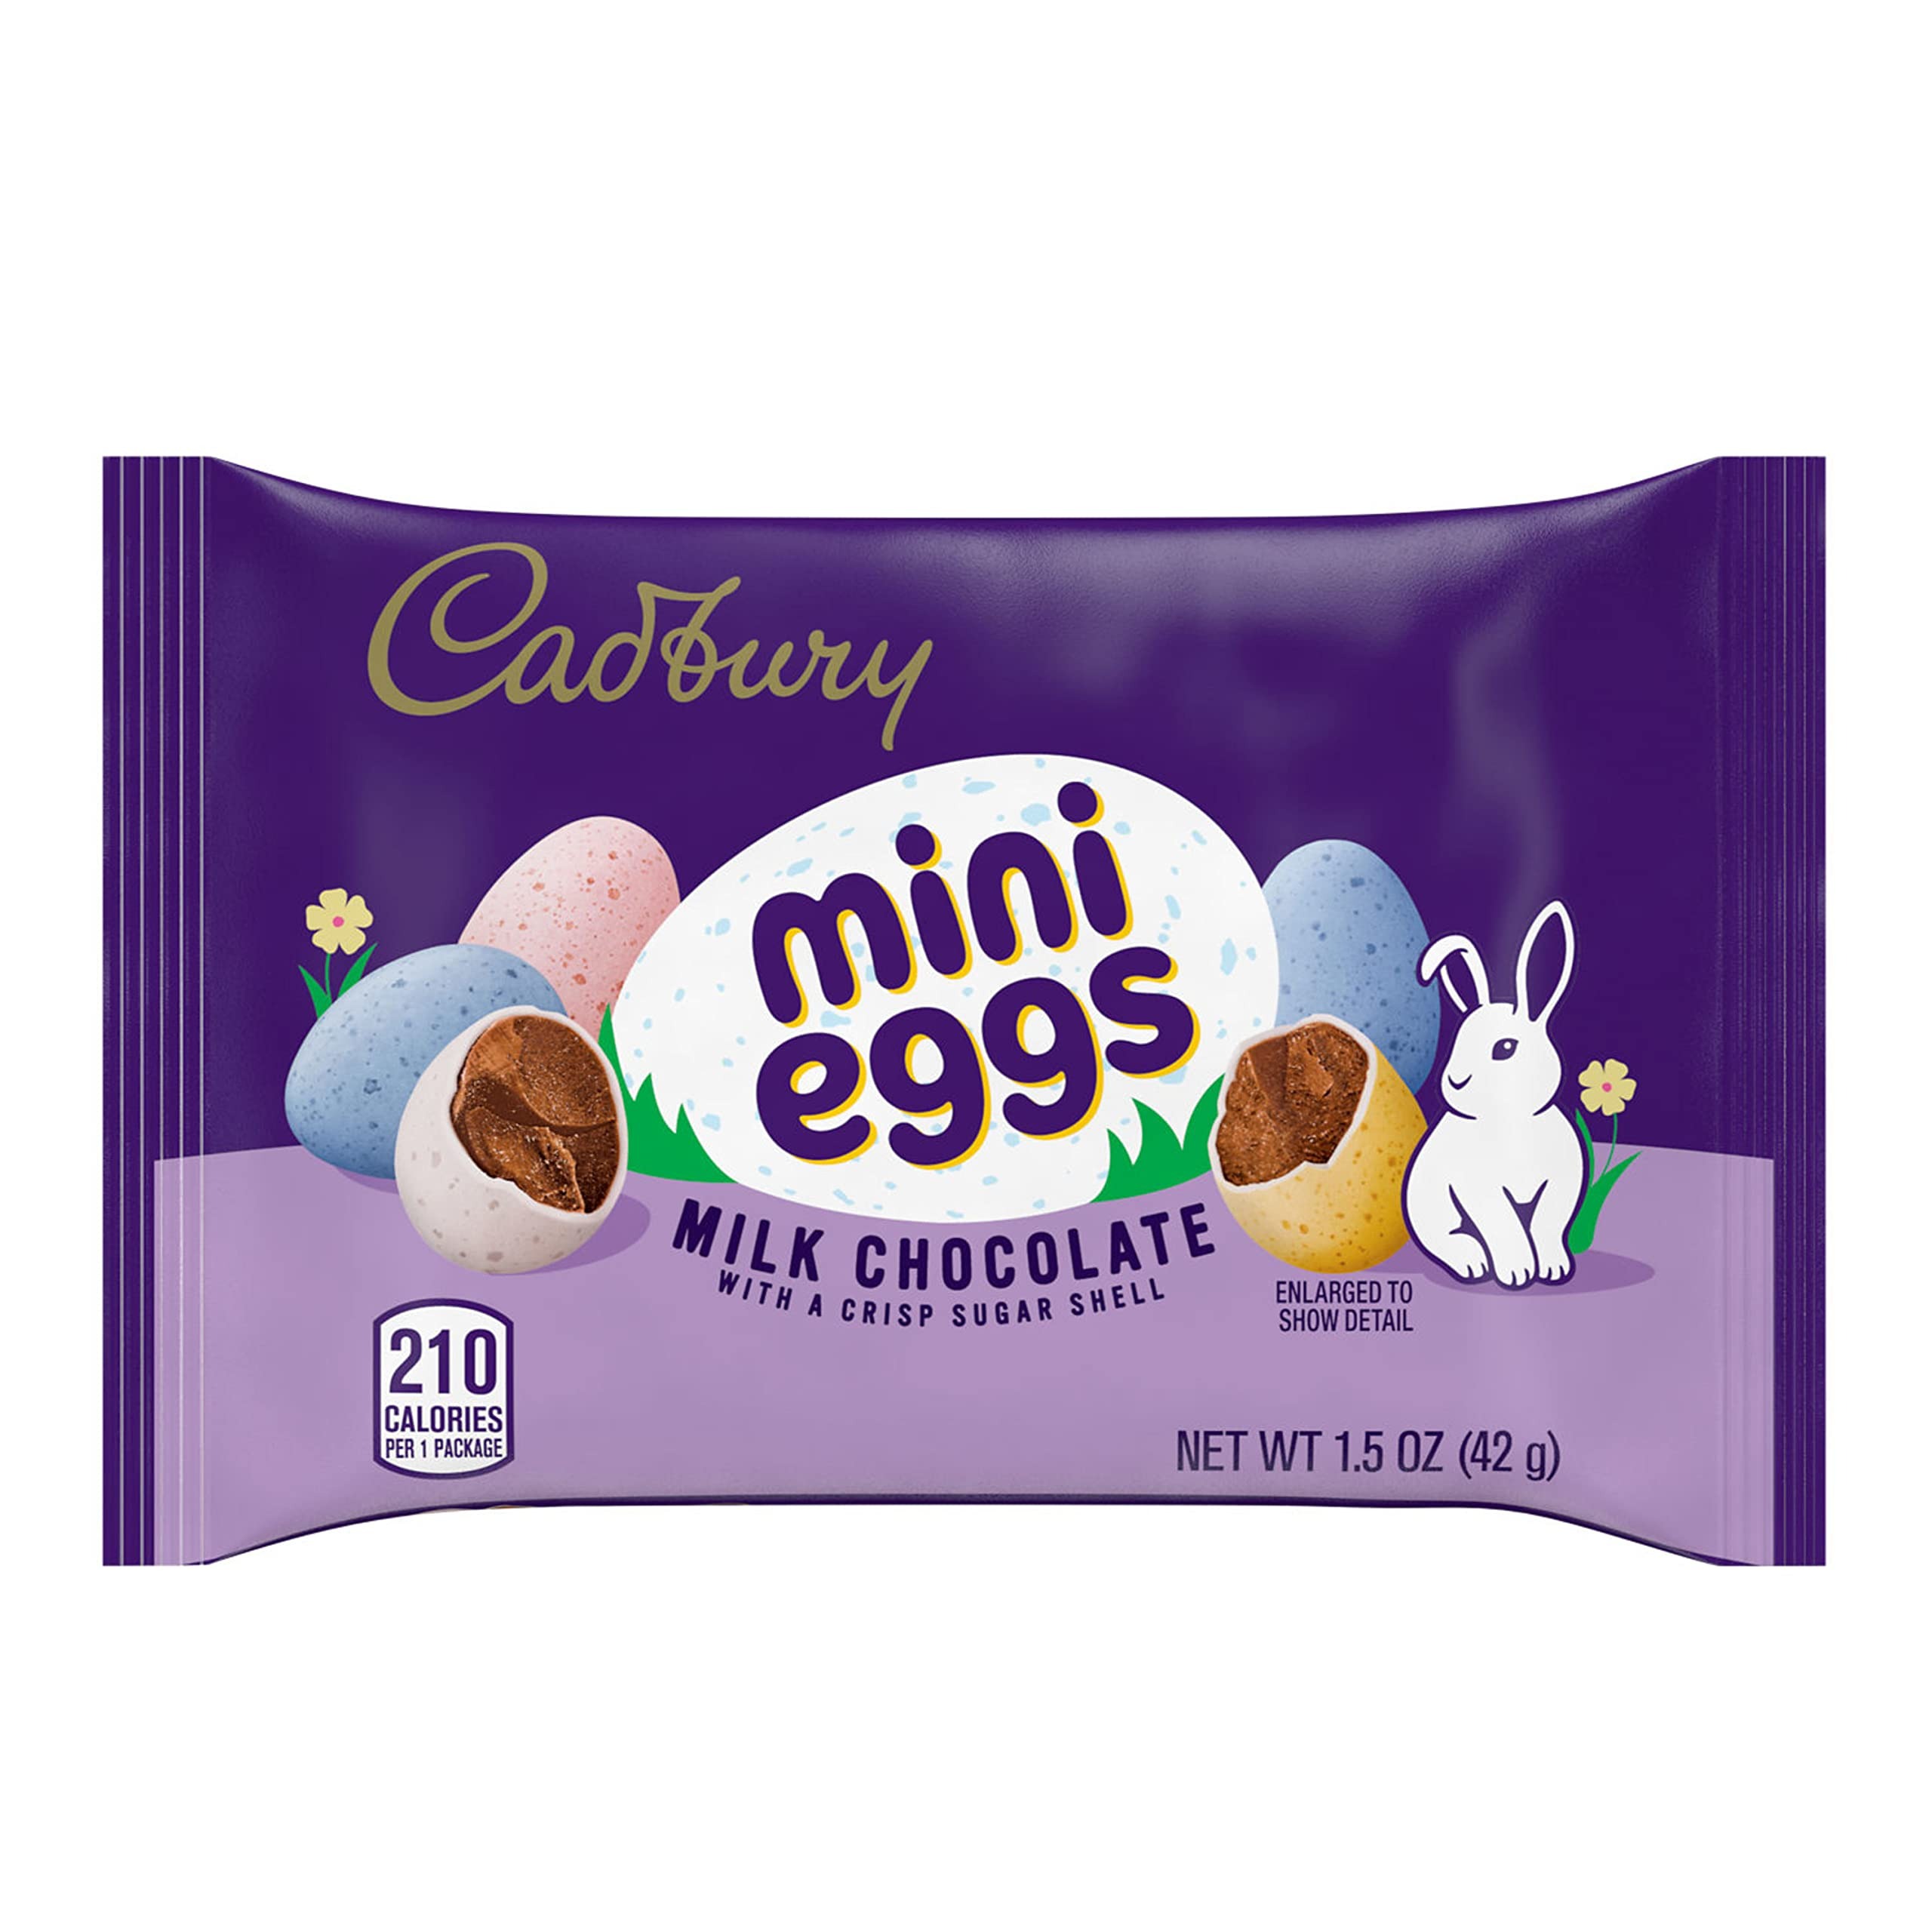
Item Name: CADBURY MINI EGGS Milk Chocolate, Easter Candy Bag, 1.5 oz
Bullet Point 1: Contains one (1) 1.5-ounce bag of CADBURY MINI EGGS Milk Chocolate with a Crisp Sugar Shell Candy
Bullet Point 2: Delightful mini milk chocolate egg candies with delicious crisp sugar shells perfect for Easter candy dishes, Easter baskets, party favors, lunch boxes and movie night snacking
Bullet Point 3: Kosher certified milk chocolate candies with crisp sugar shells in an Easter-themed bag for lasting freshness until snack time arrives
Bullet Point 4: Bring crunchy CADBURY milk chocolate candies with crisp sugar shells to birthday parties and Mother's Day celebrations throughout the spring time
Bullet Point 5: CADBURY MINI EGGS are perfect for stuffing Easter baskets full to the brim and filling covered candy dishes with pastel egg candies to celebrate the Easter holiday
Value: 1.5
Unit: Ounce

Price: 1.365